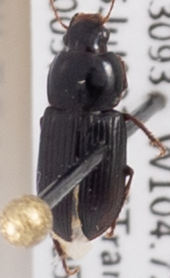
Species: Discoderus parallelus
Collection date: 2018-07-05
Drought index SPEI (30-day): -0.198
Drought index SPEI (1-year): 0.06
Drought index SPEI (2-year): -0.46